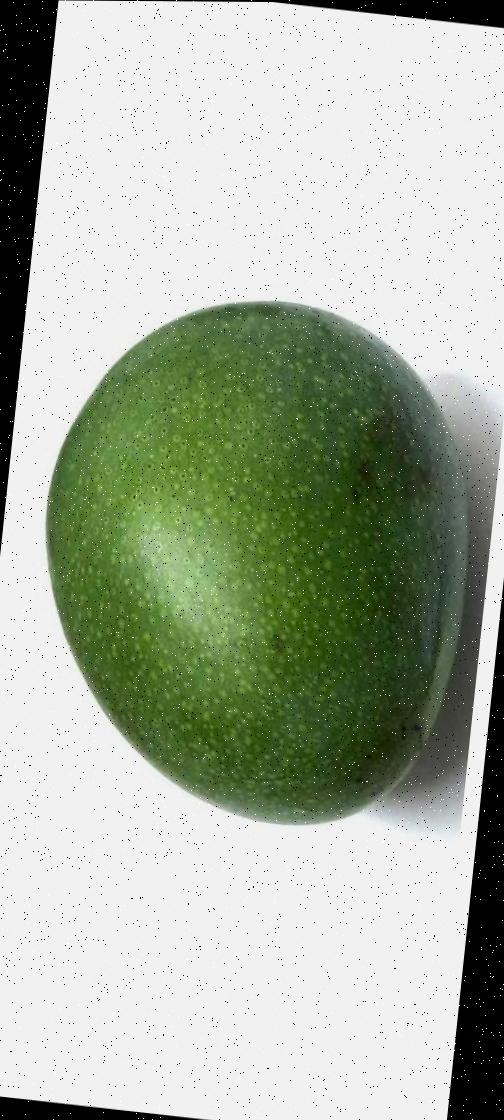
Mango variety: Ashshina Zhinuk